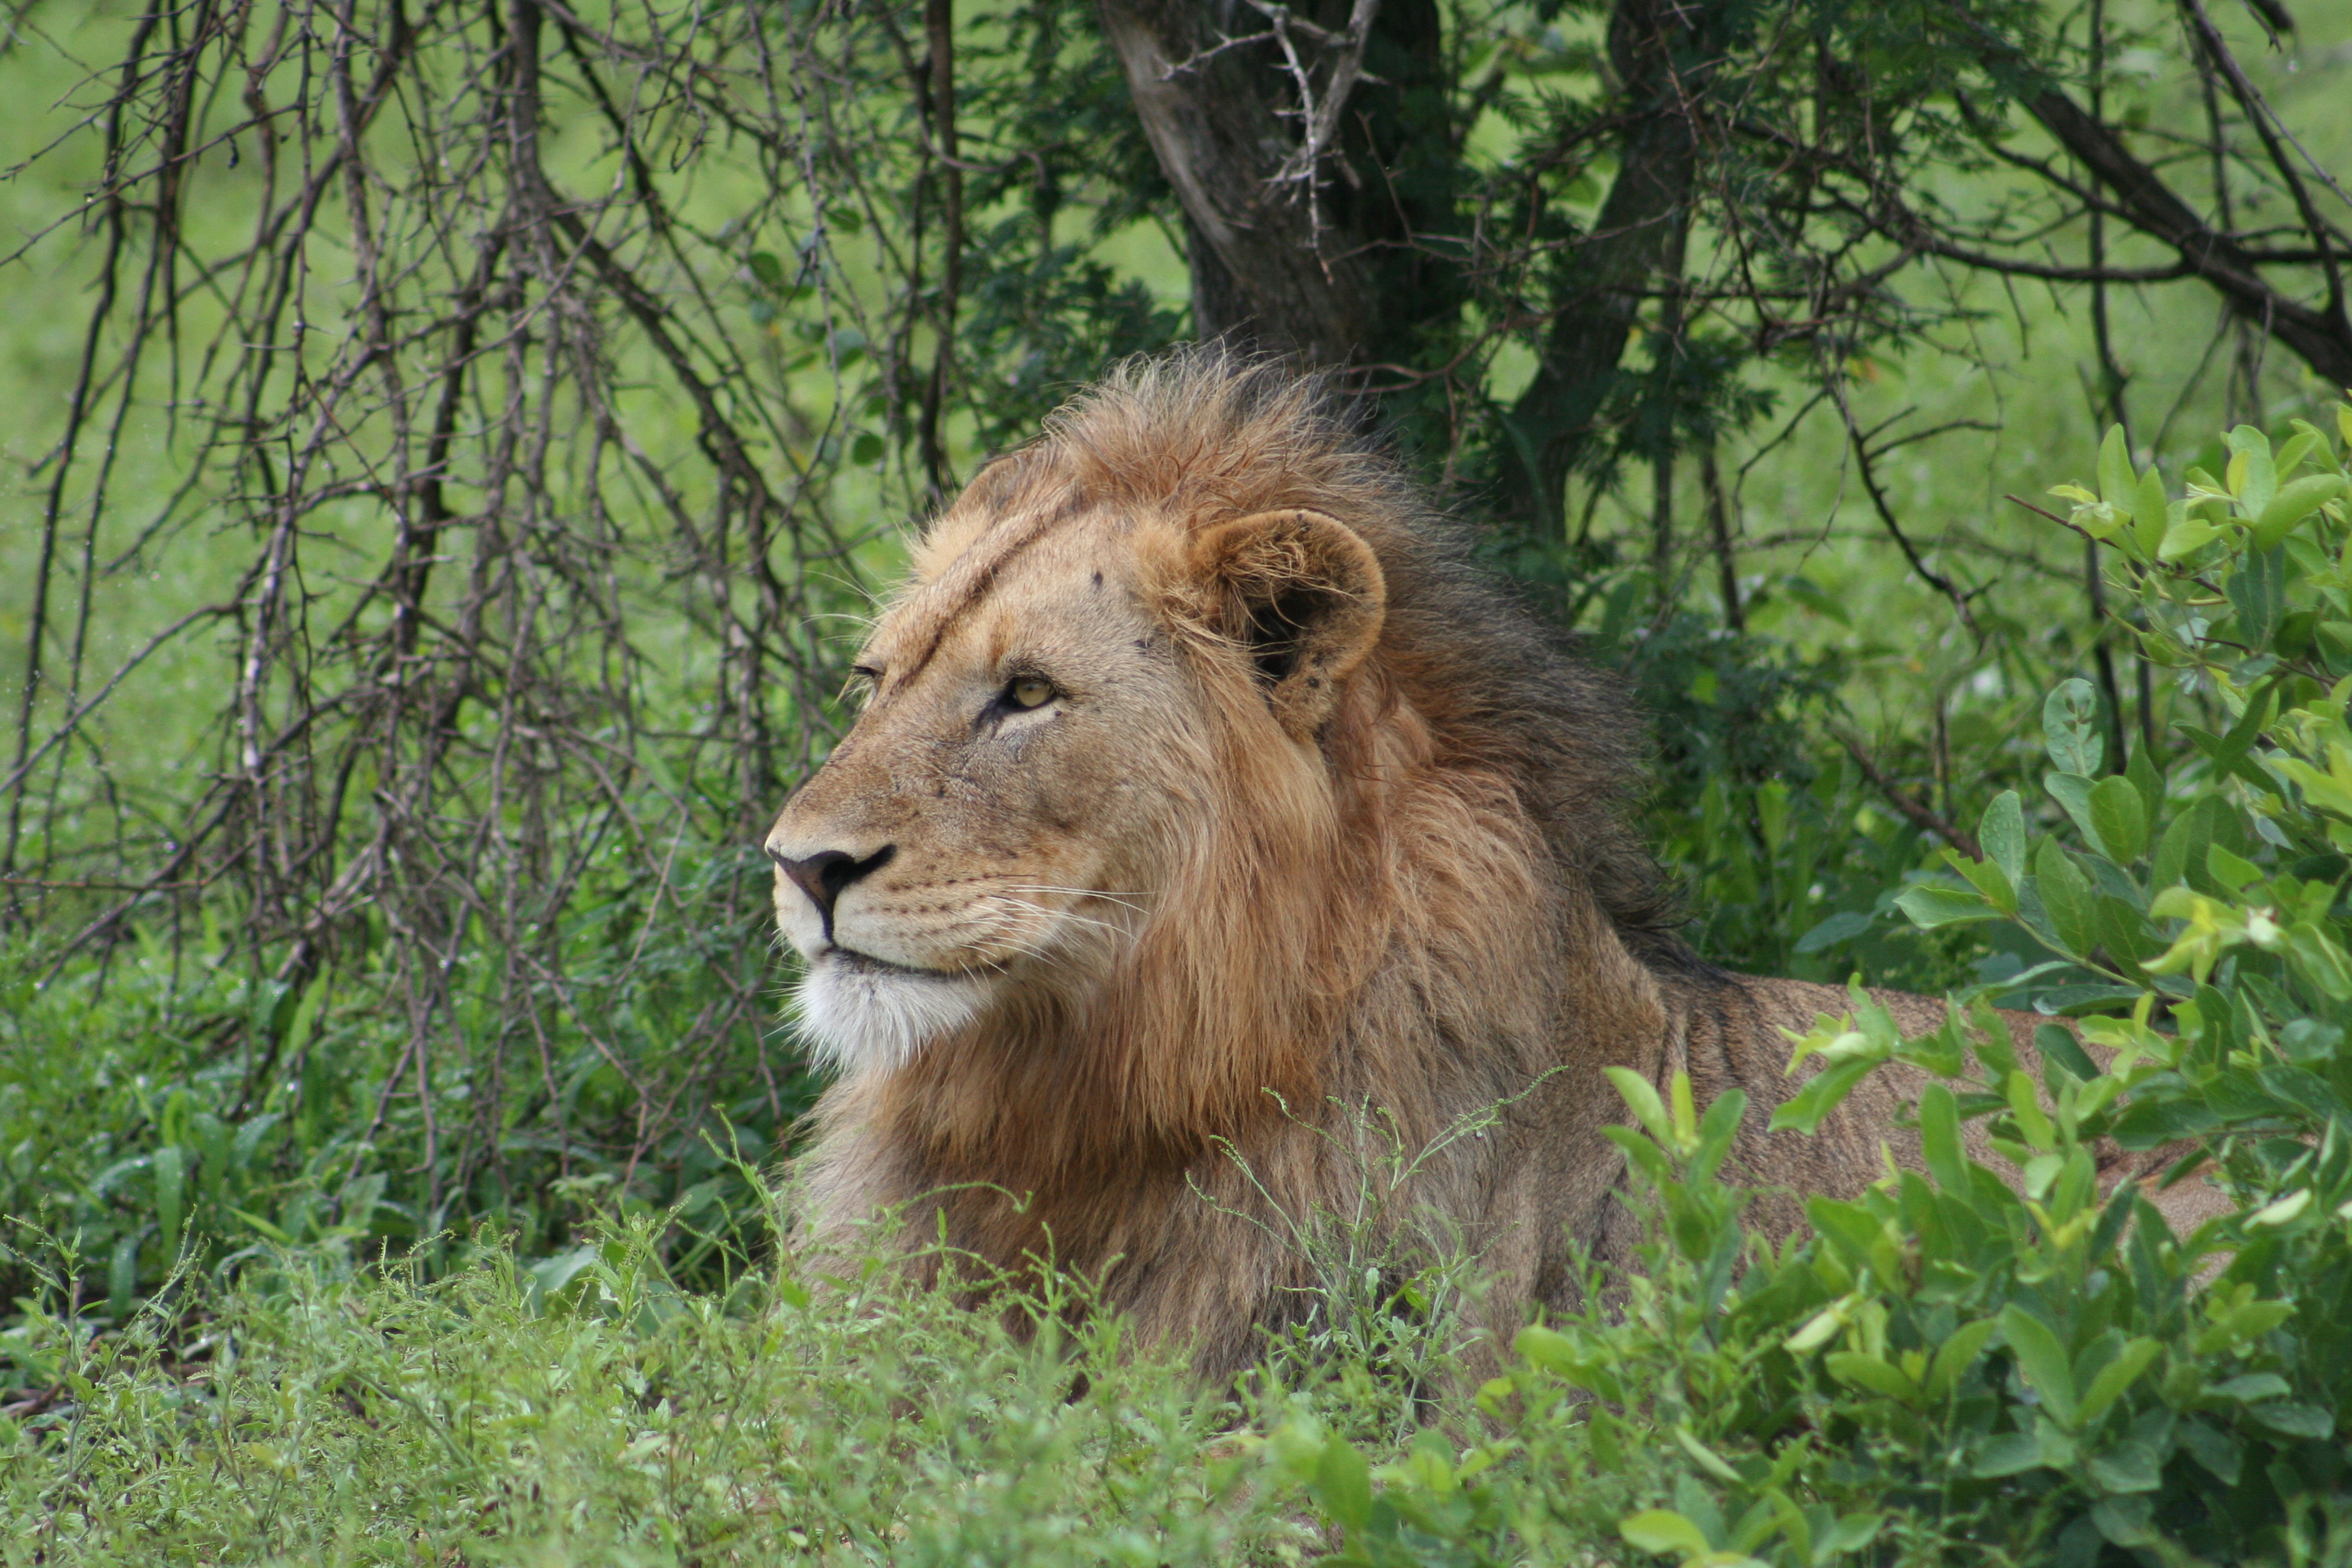
african, lion, male, kruger, national park, south africa, wildlife, terrestrial animal, wilderness, masai lion, fauna, nature reserve, grass, mane, big cats, safari, organism, jungle, grassland, savanna, snout, zoo, whiskers